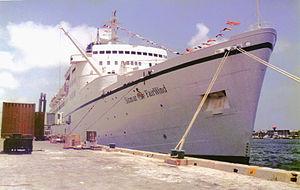
Le navire de croisière Sitmar Fairwind amarré dans le port de Miami le 3 août 1988.Italiano: La nave di crociera Sitmar Fairwind ormeggiatta nel porto di Miami nel 3 agosto 1988.
Le Sylvania est un paquebot construit en 1956 par les chantiers John Brown & Company de Clydebank pour la compagnie Cunard Line. Il est lancé le 22 novembre 1956 et mis en service le 5 juin 1957.